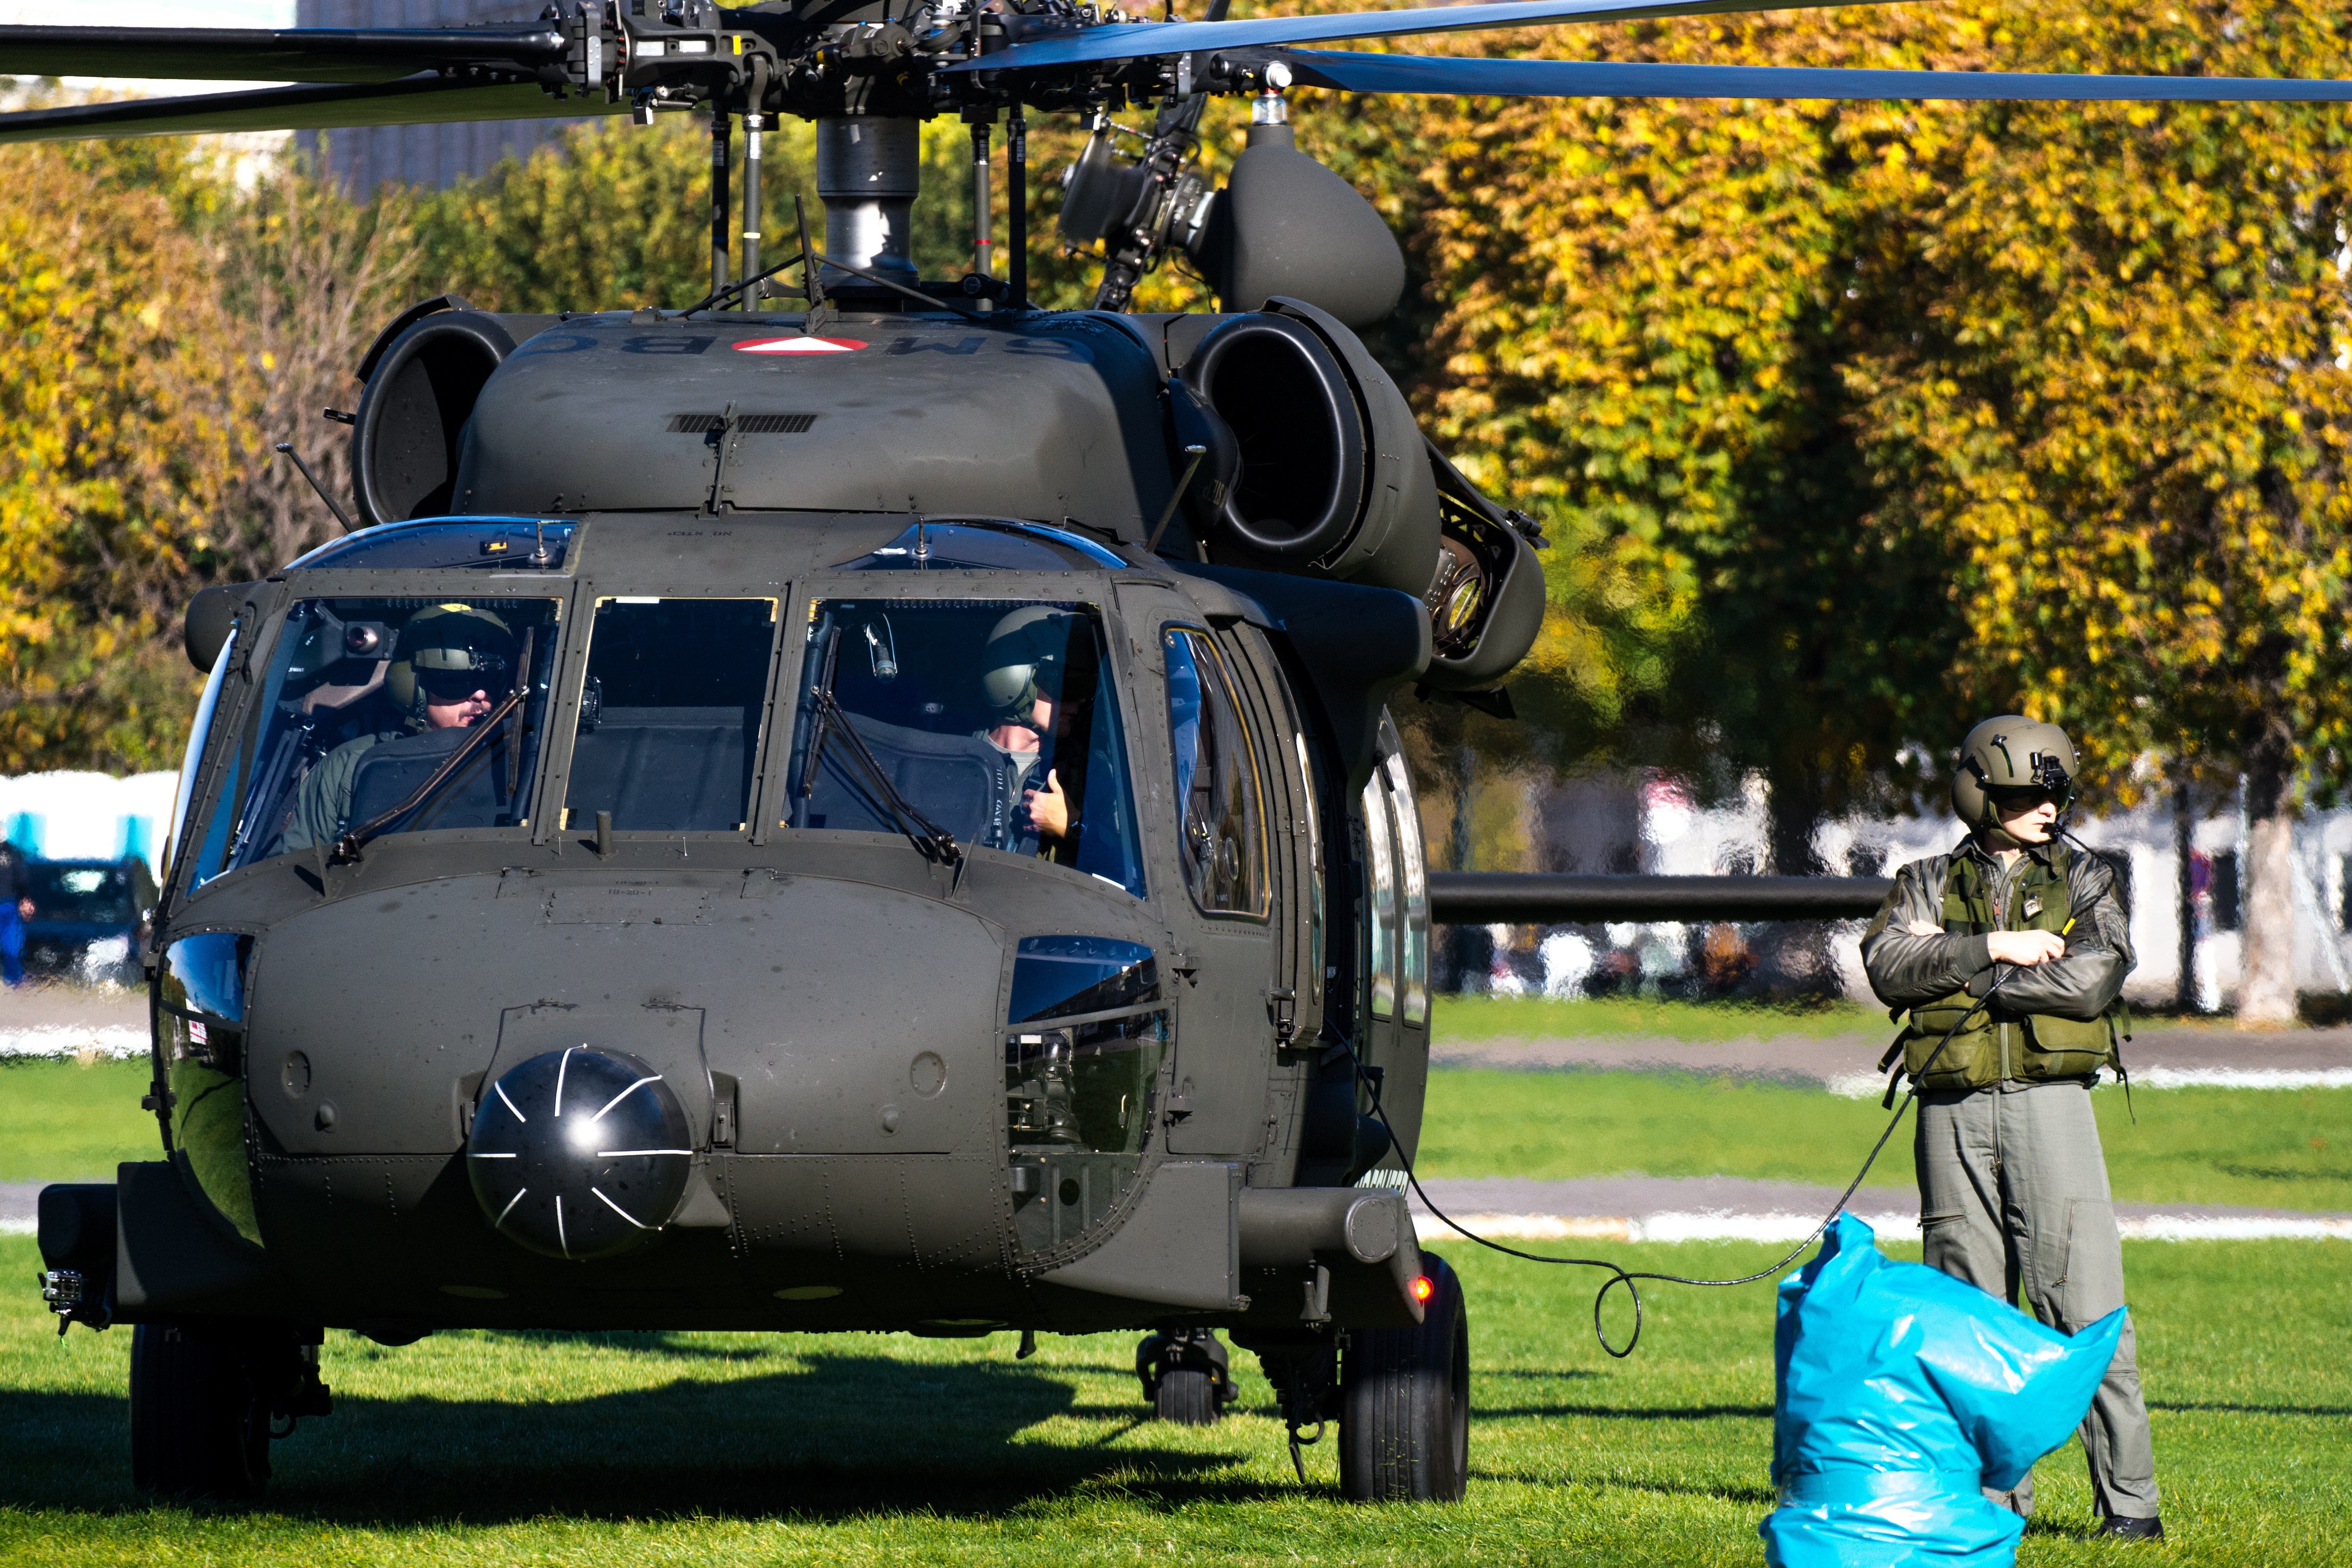
aircraft, military, vehicle, aviation, helicopter, rotorcraft, bundeswehr, air force, atmosphere of earth, military helicopter, black hawk, federal army